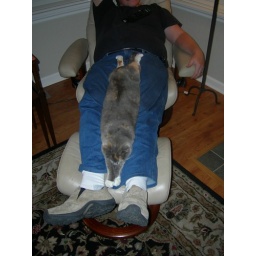
This is my dad with their cat, his chair is by the fire place and this cat is super comfy.